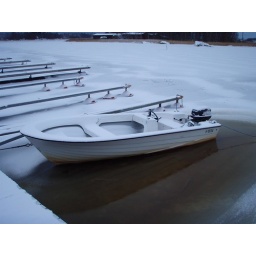
The last boat in the water at the sailing Club.